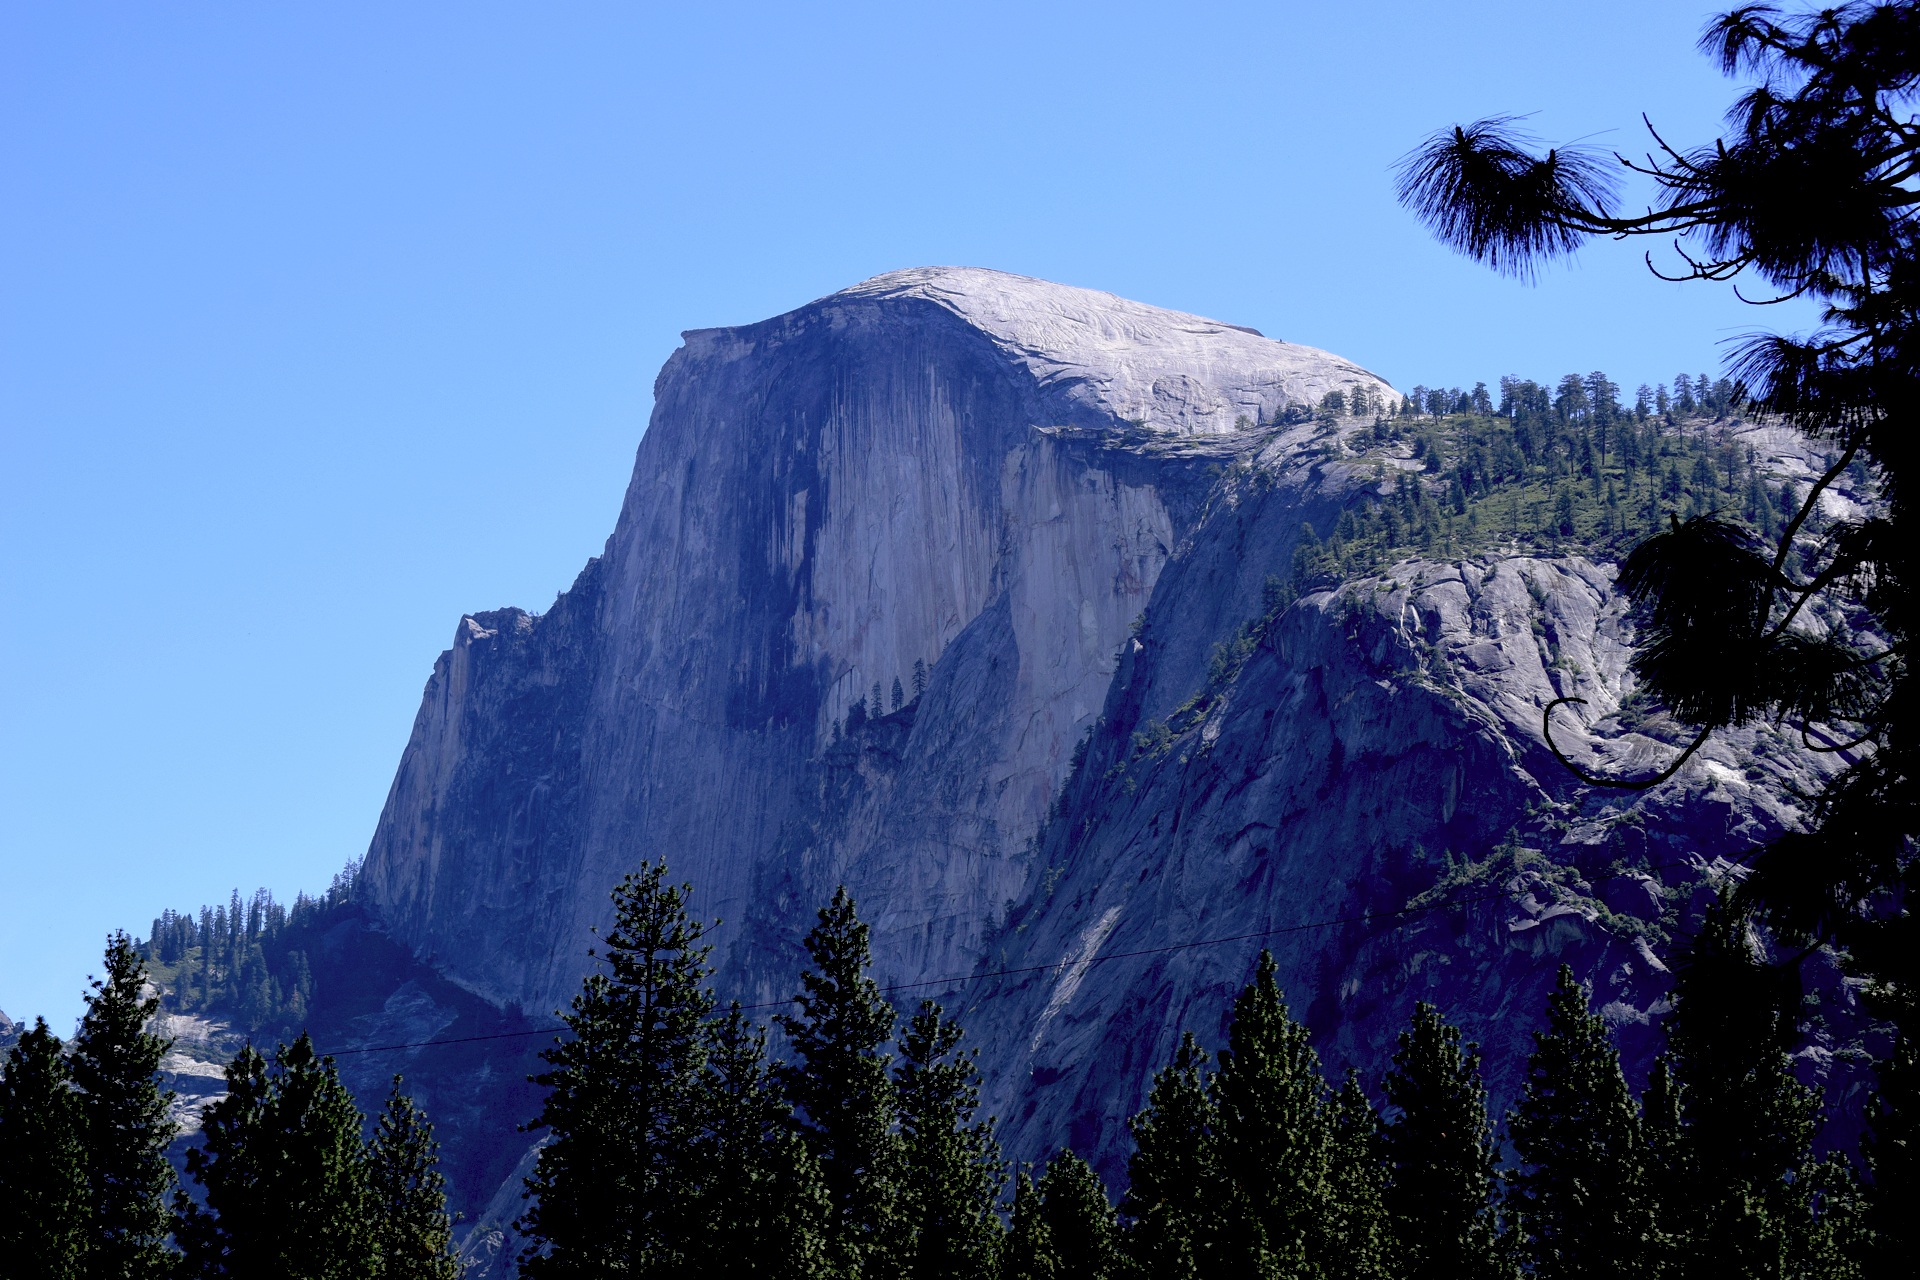
landscape, tree, nature, forest, rock, wilderness, mountain, snow, winter, cloud, sky, mountain range, yosemite, formation, cliff, scenic, park, highland, terrain, national park, california, ridge, summit, half dome, outdoors, national, massif, geology, alps, escarpment, fell, cirque, batholith, hill station, mountainous landforms, computer wallpaper, glacial landform, mount scenery